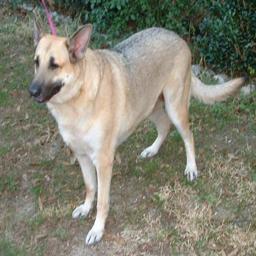
Animal: dogs